Hibernian F.C.

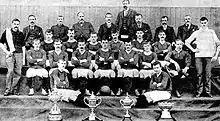
Hibs held both the Scottish Cup and the Scottish league championship trophy in early 1903. This team photo was taken at that time.

Hibernian are one of only two full-time professional football clubs in Edinburgh, which is the capital of and second largest city in Scotland. The club had the fourth largest average attendance in the Scottish leagues during the 2022–23 season (17,469). In the period after the Second World War, Hibs attracted average attendances in excess of 20,000, peaking at 31,567 in the 1951–52 season. Since Easter Road was redeveloped into an all-seater stadium in the mid-1990s, average attendance has varied between a high of 18,124 in 2017–18 and a low of 9,150 in 2003–04. There has been a significant increase in recent seasons, inspired by the Scottish Cup victory in 2016 and promotion in 2017. In the 1980s and 1990s, a minority of the club's supporters had a reputation as one of Britain's most prominent casuals groups, known as the Capital City Service.